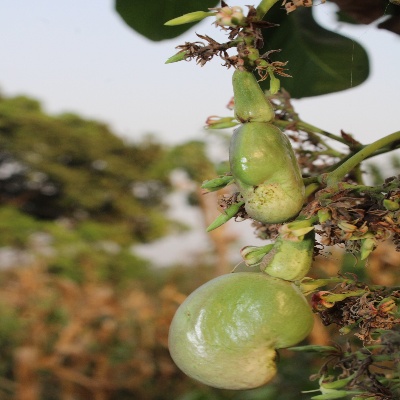
Crop: Cashew
Condition: healthy